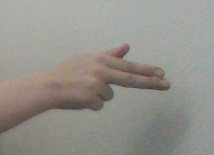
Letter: ghain